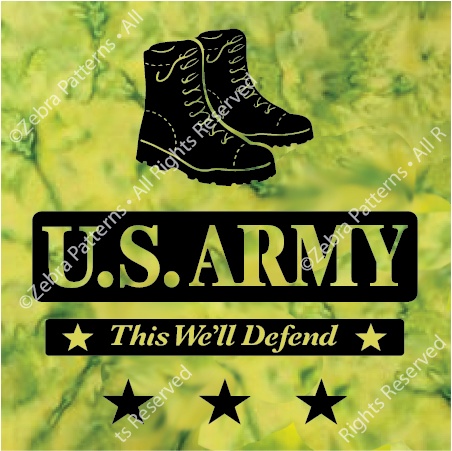
Army Laser Silo
Brand: Zebra Patterns
This theme is also represented - with different imagery - in the Military ServiceStamp™ category. Pre-fused laser cut appliqué Precise laser cut appliqué pieces Black Kona® cotton fabric Pre-fused with Lite Steam A Seam 2® Finished size approximately 12” x 12” Put your fabric behind laser cut and press Background fabric not included
Category: Arts & Entertainment > Hobbies & Creative Arts > Arts & Crafts > Art & Crafting Materials > Embellishments & Trims > Appliques & Patches > Sew-On Appliques